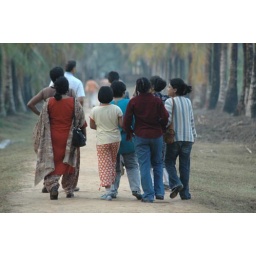
Off the boat and going to the forest rest house in Dongmal Islands.